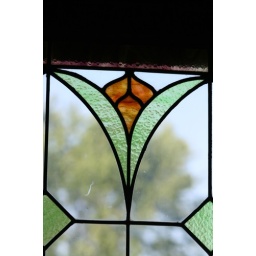
detail from the stained glass in our dining room